Mastibek Tashmukhamedov

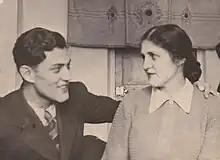
Nisso Nazarova and Felix Tashmukhamedov.

The first wife of Mastibek was Ozodakhonim "Nisso" Nazarova. She became the prototype of the image of Nisso in the novel of the same name by Pavel Luknitsky, whom Ozodakhonim met in Leningrad. Cult films based on the novel "Nisso" were filmed by directors Marat Aripov and Davlat Khudonazarov. By the time Tashmukhamedov met Ozodakhonim, she had already had a son named Felix from a previous marriage, whom he adopted. Felix Tashmukhamedov was the longtime director of the Mayakovsky Russian Drama Theater in Dushanbe. After the dissolution of the Soviet Union, he lived in Russia and Israel, dying in the latter in early 2018.